Marie Anne Blondin

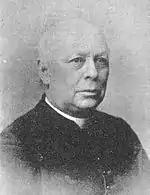
Abbé Louis-Adolphe Maréchal

At that time, Bourget appointed the Abbé Louis-Adolphe Maréchal as chaplain to the community. This priest began to exercise a dictatorial control of the community, determining on his own the school fees, and pressuring the Sisters not to exercise their right to go to a confessor of their choice, but solely to him.